The Undertaker

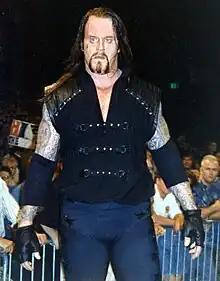
The Undertaker as "Lord of Darkness" Deadman in September 1997

In spite of Bearer projecting himself as a constant source of mental distress to The Undertaker during his Championship title reign, The Undertaker managed to secure successful title defenses against Stone Cold Steve Austin, Faarooq (King of the Ring) and Vader (revisiting and settling their Royal Rumble feud from earlier on in the year), respectively. Concurrent to the "deep, dark secret" storyline directed by Bearer, Undertaker began a then new rivalry at SummerSlam when special guest referee Shawn Michaels accidentally hit him with a steel chair shot intended for his archnemesis Bret Hart, in effect, costing The Undertaker the WWF Championship. The accidental chair shot led to Michaels feeling betrayed by the now booing WWF fans, and quickly becoming heel. Thus, a severely violent storyline with The Undertaker followed, one revolving around repeated intentional chair shots by Michaels on the Undertaker, Michaels taunting The Undertaker throughout. After the duo's first match, which was a chaotic and uncontrolled encounter that resulted in a double count-out draw at , Undertaker challenged Michaels to the first ever Hell in a Cell match to take place at . Despite the inclusion of the cell for more order and to prevent Michaels from receiving help from his D-Generation X stable, the encounter ended up even more uncontrolled and savage than their first and is considered one of The Undertaker's best matches of his career.